Killagha Abbey

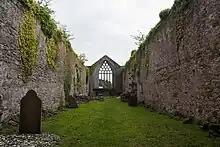
The ruined nave of the abbey, looking east

His grandson, Walter Spring, was raised as a Roman Catholic and fought in the Irish Rebellion of 1641. As a result, the abbey was attacked by a Cromwellian army during the Irish Confederate Wars. The fortified domestic buildings were demolished by cannon fire, while the church was partially damaged. Following the suppression of the rebellion, almost all of Walter Spring's lands were seized by Oliver Cromwell and he was subsequently dubbed 'The Unfortunate'. Killagha Abbey was granted to a Cromwellian soldier, Major John Godfrey. Despite the readjustment of lands in Ireland under Charles II, the grant to Major Godfrey was confirmed in the Act of Settlement 1662. However, with the abbey's manor house destroyed, the abbey was no longer used as a dwelling place. The Godfrey family built a new stately home in Milltown in 1772, which they named Kilcolman Abbey, but was also known as Bushfield House. It was abandoned and demolished in 1977.